Guard dog

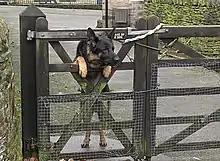
German Shepherd dog guarding property

Guard dogs bark loudly to alert their owners of an intruder's presence and to scare away the intruder.